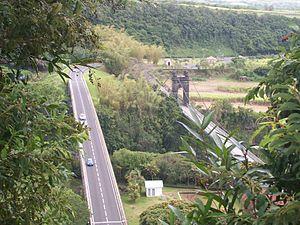
les deux ponts de la rivière de l'est
La Réunion est une île de l'Ouest de l'océan Indien dans l'hémisphère sud ainsi qu'un département d'outre-mer français.